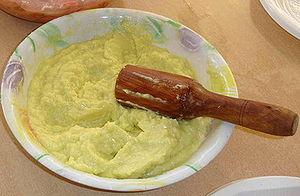
Le toum est une sauce préparée à partir d'ail, de sel, d'huile d'olive et de jus de citron. Proche de l'aïoli, il est un ingrédient principal dans beaucoup de recettes libanaises et moyen-orientales généralement.